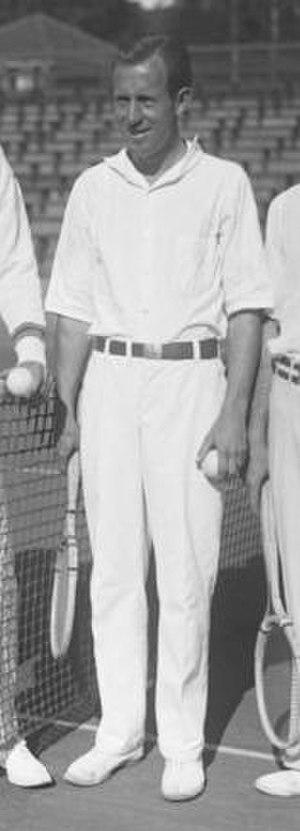
Wilmer Lawson Allison, Jr, né le 8 décembre 1904 à San Antonio et décédé le 20 avril 1977 à Austin, est un ancien joueur de tennis américain.